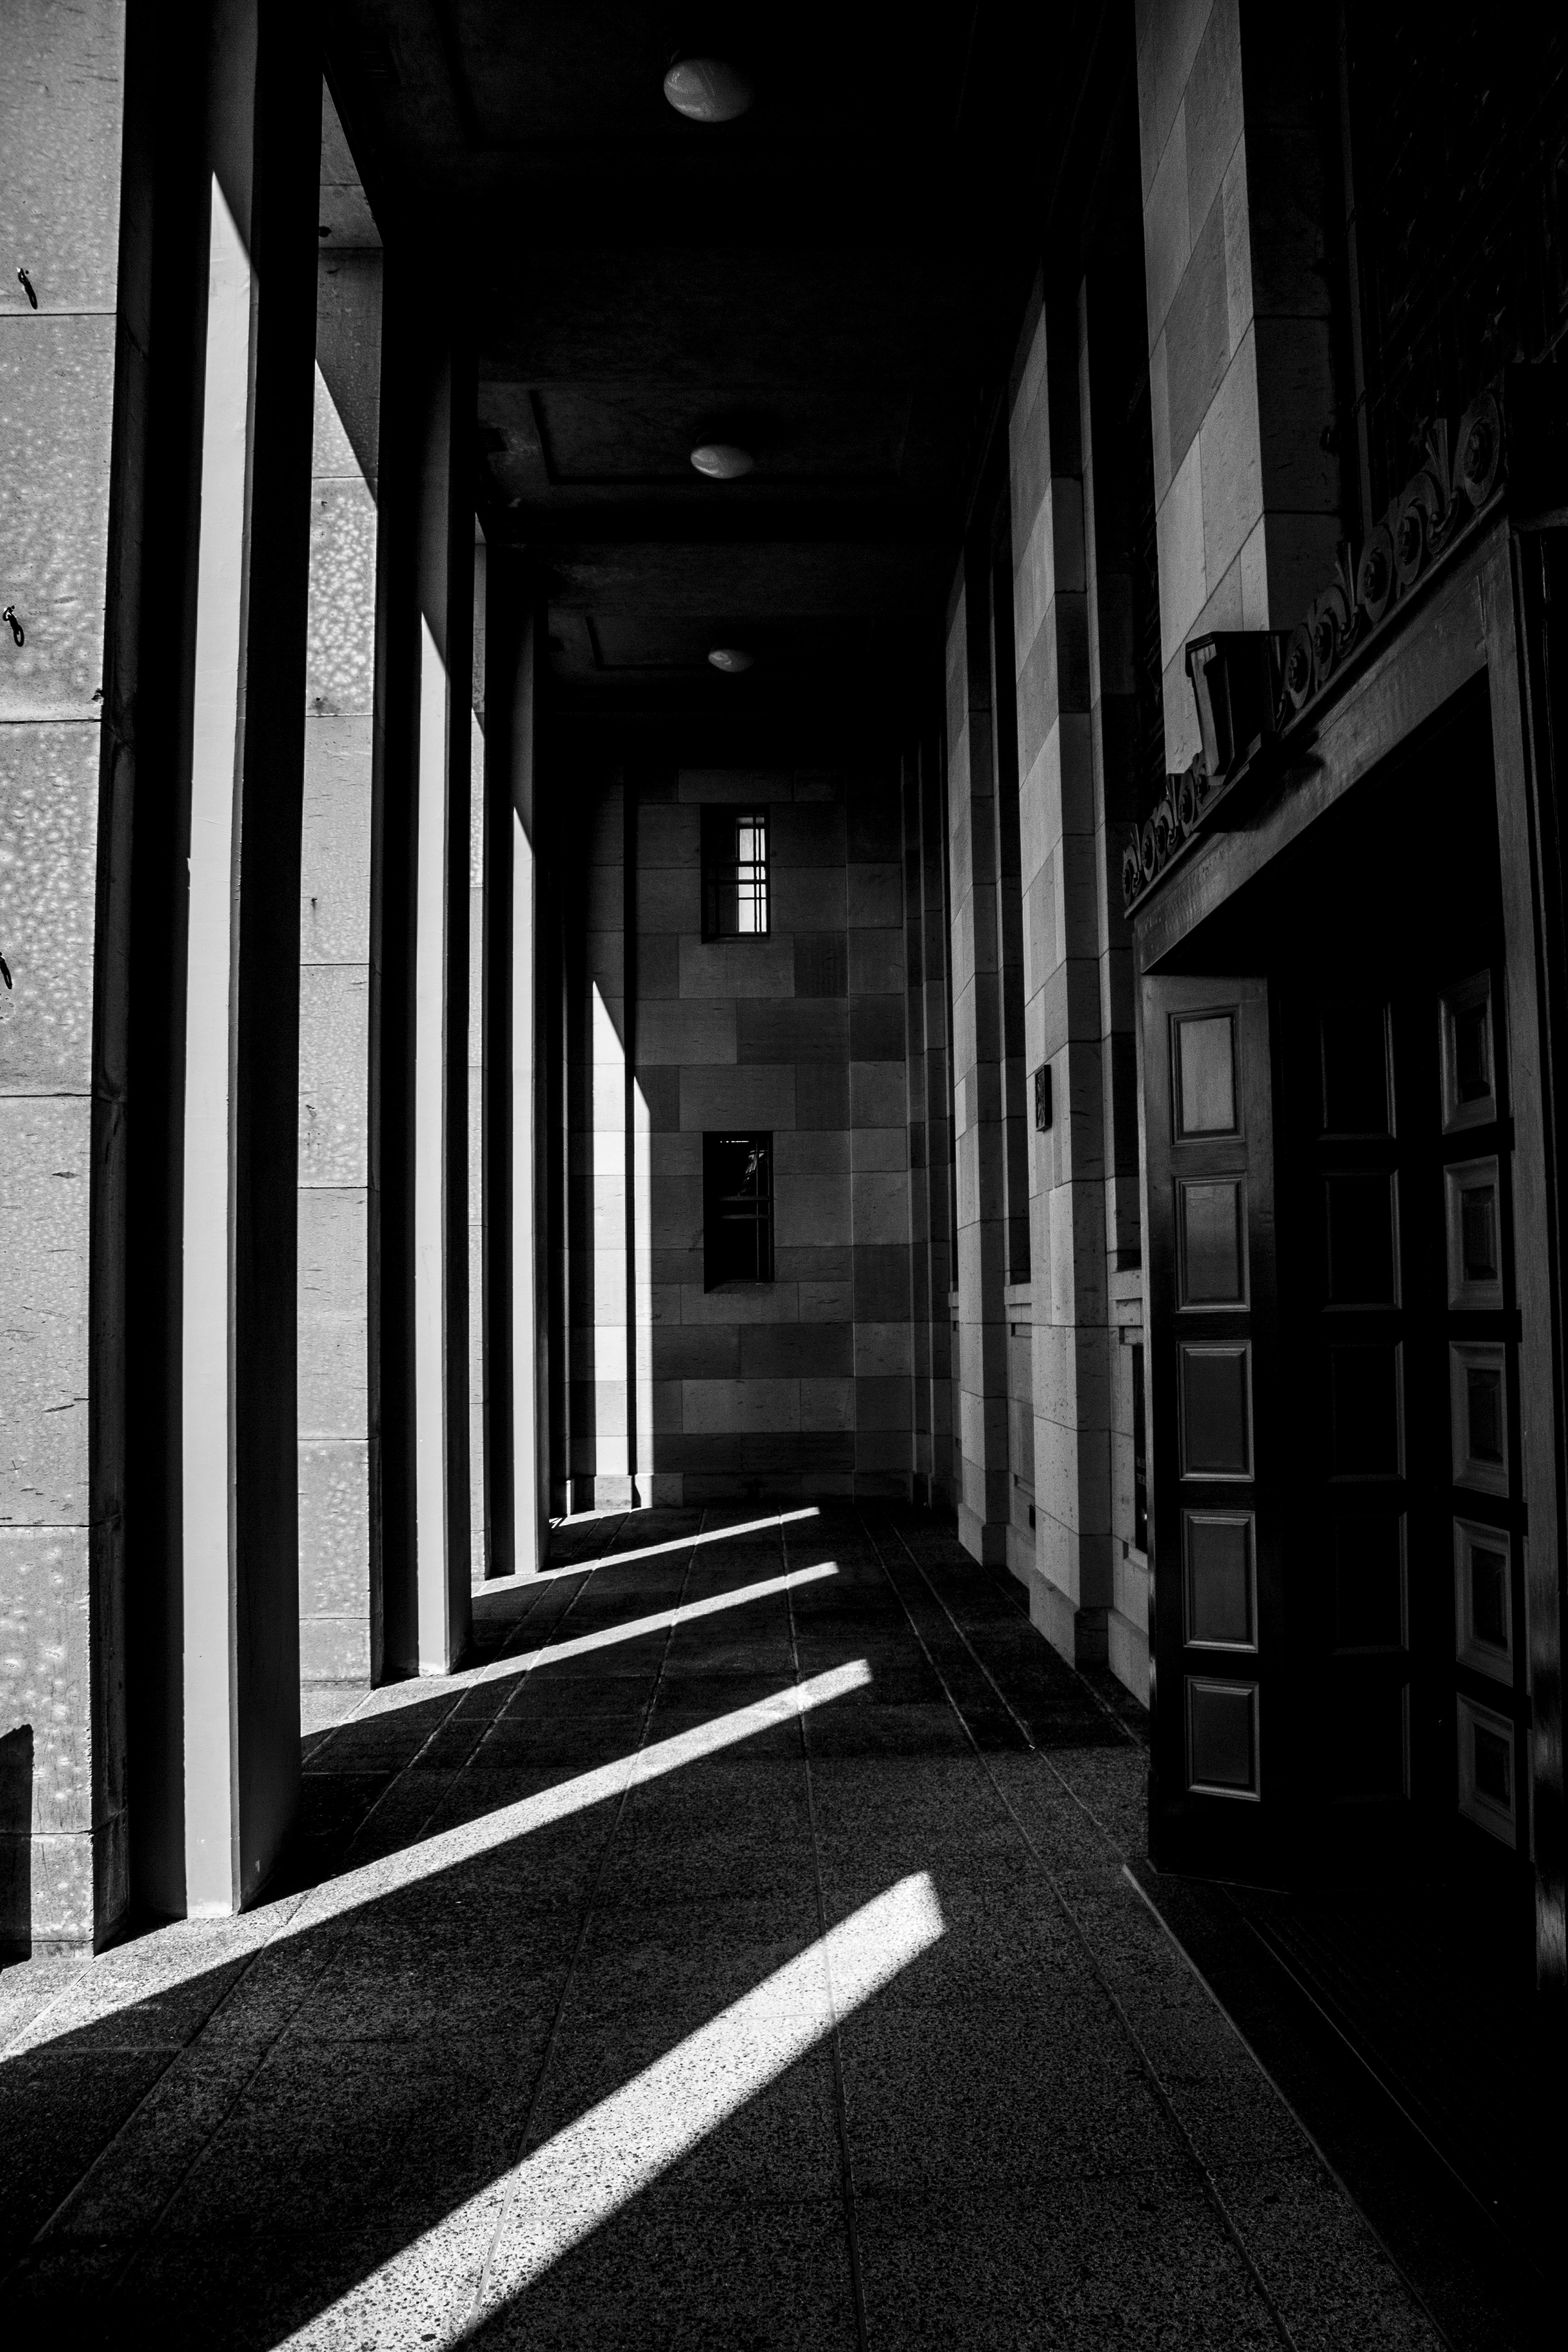
light, black and white, architecture, road, white, street, night, photography, house, building, alley, line, reflection, shadow, darkness, black, monochrome, lighting, symmetry, shape, monochrome photography, film noir